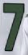
Number: 7